Shandong Taishan F.C.

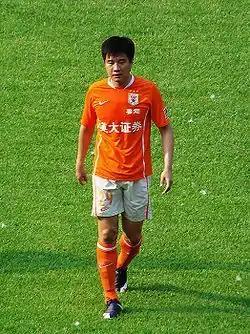
Li Jinyu in action for Shandong Luneng

On 7 January 2004, Serbian Ljubiša Tumbaković was brought in as head coach for the rebranded 2004 Chinese Super League and, with the signing of Chinese international striker Li Jinyu along with the emergence of Han Peng, the club were able to win the 2004 Chinese FA Cup by beating Sichuan First City in the final. With the continued investment coming from the signing of another Chinese international in Zheng Zhi, Shandong looked to provide a better showing in the club's second outing in the 2005 AFC Champions League, where they reached the quarter-finals before being humbled by eventual winners Al Ittihad of Saudi Arabia with a 8–3 aggregate. The capitulation against Al-Ittihad, which saw Tumbakovic and players Zheng Zhi as well as Predrag Pažin sent off for abusive and violent conduct, would ultimately affect the team's performance within the league, and see them lose the 2005 league title, eventually finishing in third pllace.